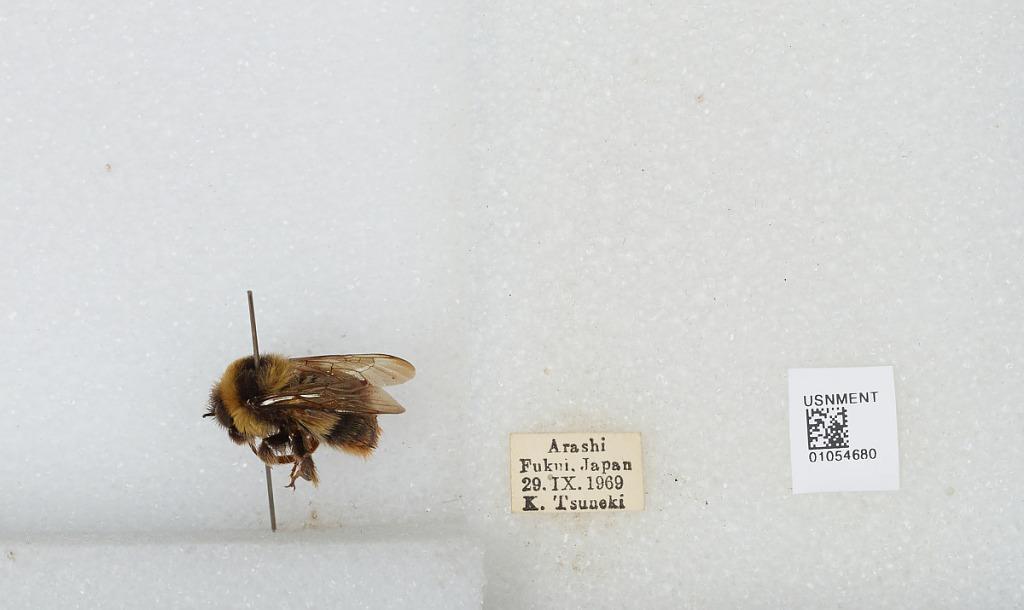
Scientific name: Bombus sp.
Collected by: K. Tsuneki
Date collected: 1969-9-29
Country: Japan
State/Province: Fukui
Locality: Arashi